Campus of University of Colombo

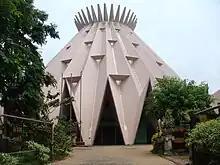
planetarium exterior designed by Dr. A. N. S. Kulasinghe

Created as an exhibit for the industrial exhibition held in 1965, the Colombo Planetarium in the Arts and Law Faculty Block is the only planetarium in Sri Lanka.